Sharawadgi

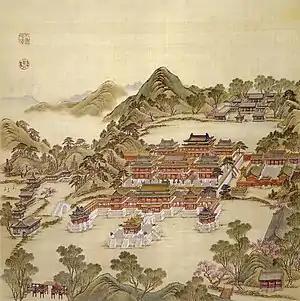
The Gardens of Perfect Brightness ("yuan ming yuan") at the Old Summer Palace represented the naturalistic style which was reported by western visitors to China. From the late 17th century, this style was sometimes called "sharawadgi" in Europe.

Sharawadgi or sharawaggi is a style of landscape gardening or architecture in which rigid lines and symmetry are avoided to give the scene an organic, naturalistic appearance. This was supposedly a concept in the Chinese garden, and starting with Sir William Temple's essay "Upon the gardens of Epicurus", may have been influential in English landscape gardening in the 18th century (Temple had in fact never visited China). The reports from China of the Jesuit missionary, Father Attiret added to this. Sir William Temple first used the word "sharawadgi" in discussing the Chinese idea of beauty without order in garden design, in contrast to the straight lines, regularity, and symmetries then popular in the formal Baroque gardens of Europe, led by the French formal garden. The style indicates a certain irregularity in the design.